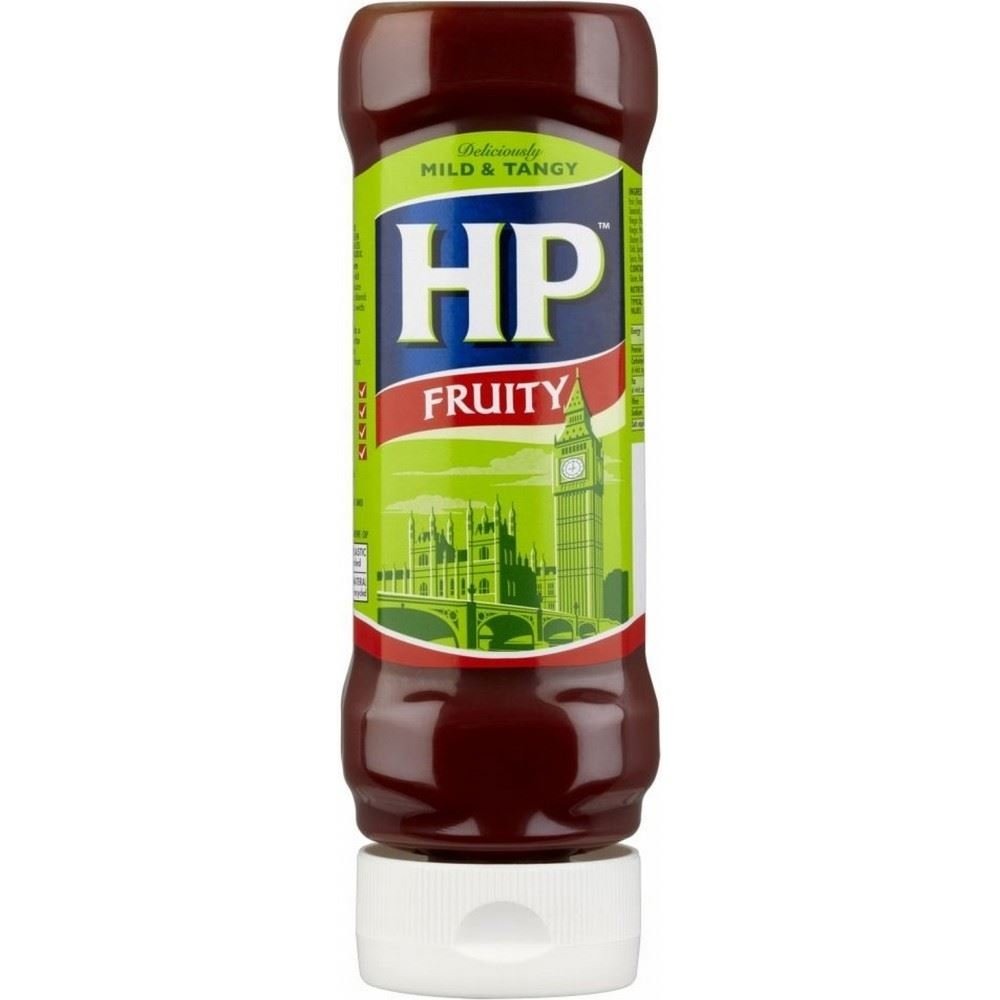
Item Name: HP Fruity Sauce (470g) - Pack of 2
Product Description: Top Down Squeezy Bottle. Deliciously MILD & TANGY. HP Fruity Brown Sauce, a unique mild and tangy sauce made from a subtle blend of high quality fruits with a hint of spices. HP Fruity sauce adds a twist to your favourite sandwiches or as an accompaniment to hot and cold snacks.
Value: 32.9
Unit: Ounce

Price: 24.7